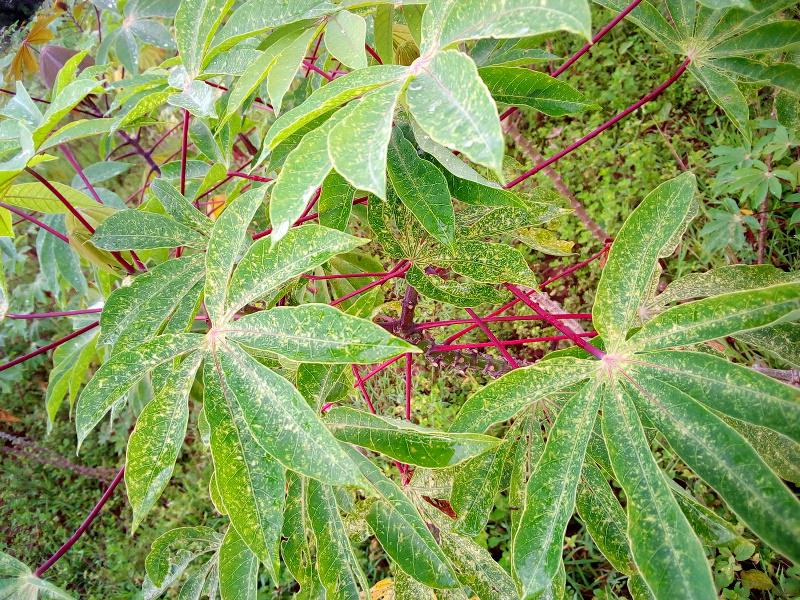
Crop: cassava
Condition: green_mottle